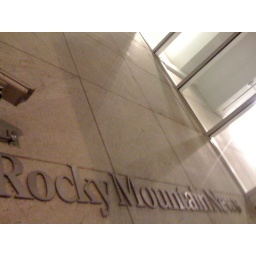
The Rocky Mountain News sign outside the DNA building in Denver